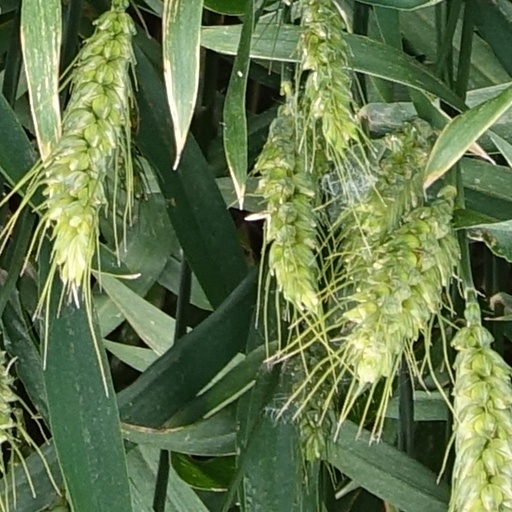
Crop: wheat